Mosedale Beck (Glenderamackin)

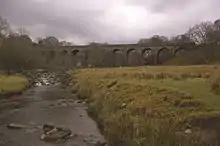
Mosedale Beck, looking downstream towards Mosedale Viaduct

Mosedale Beck is a river in Cumbria, England, which rises on the northern slopes of Great Dodd and flows north east, to the south of Clough Head before joining the River Glenderamackin to the east of Threlkeld village. This then flows west, alongside the A66 road south of Blencathra, to form the River Greta which flows into the River Derwent.